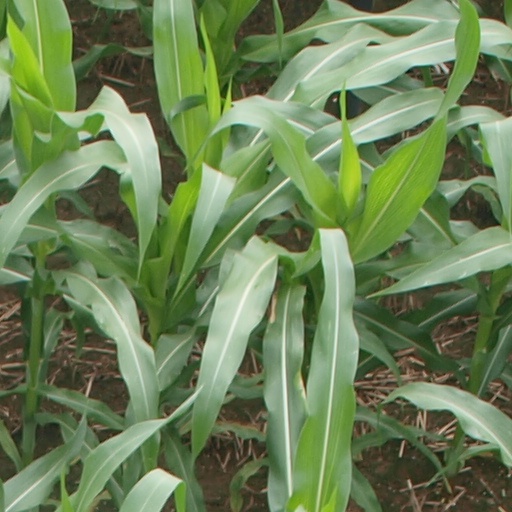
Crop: maize; corn